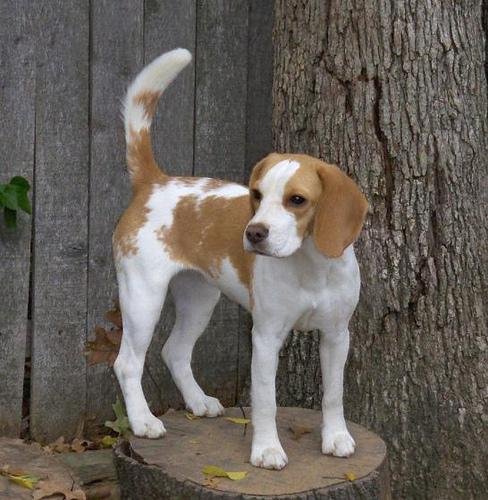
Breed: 276-n000113-beagle